MY Delma

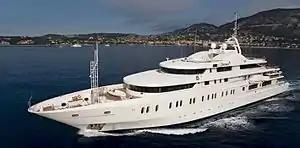
"Delma" in Cannes

Delma is a private superyacht. It was pronounced the 27th largest private yacht in the year 2008 in Monte Carlo, Monaco. The Dubai-registered "Delma" measures length: 279 ft 7 • 85.23 m. It is available for charter.